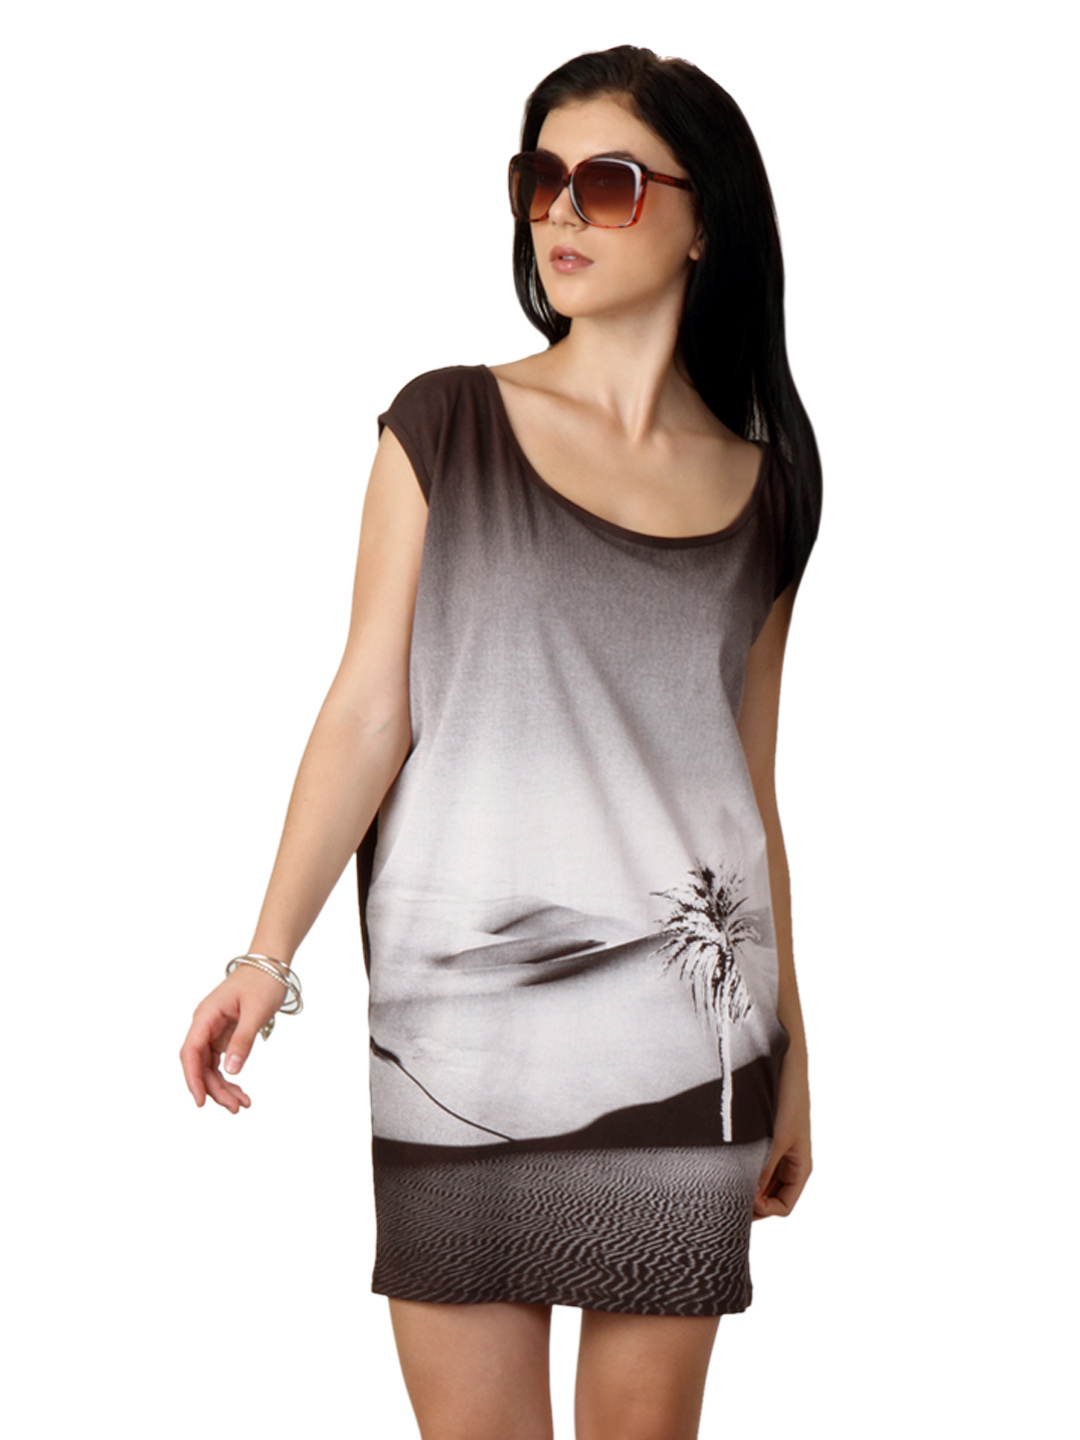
United Colors of Benetton Women Dark Brown Top
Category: Apparel / Topwear / Tops
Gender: Women
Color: Brown
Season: Fall 2012
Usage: Casual